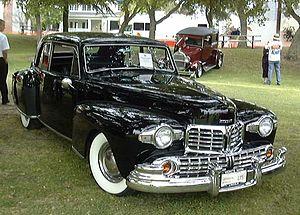
Clint Eastwood [klɪnt istwʊd], né le 31 mai 1930 à San Francisco, est un acteur, réalisateur, compositeur et producteur de cinéma américain.
La Lincoln Continental est une automobile de la division Lincoln de Ford. Il y en a eu 10 générations différentes, du tout-début des années 1940 aux années 2020. Ses trois premières génération ont représenté l'optimum du luxe chez Ford, jusqu'au début des années 1980, où elle a été remplacée dans ce rôle par la Lincoln Town Car. La Continental est alors devenue une simple berline, adoptant même la plate-forme de la Ford Taurus en 1988. Sa production a cessé en 2002, date à laquelle elle a été remplacée par la Lincoln LS.